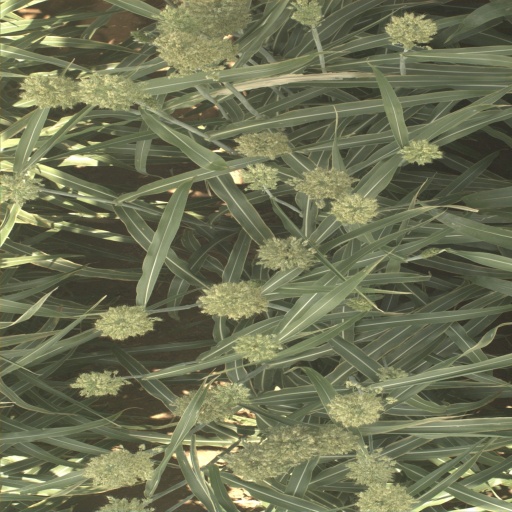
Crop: sorghum